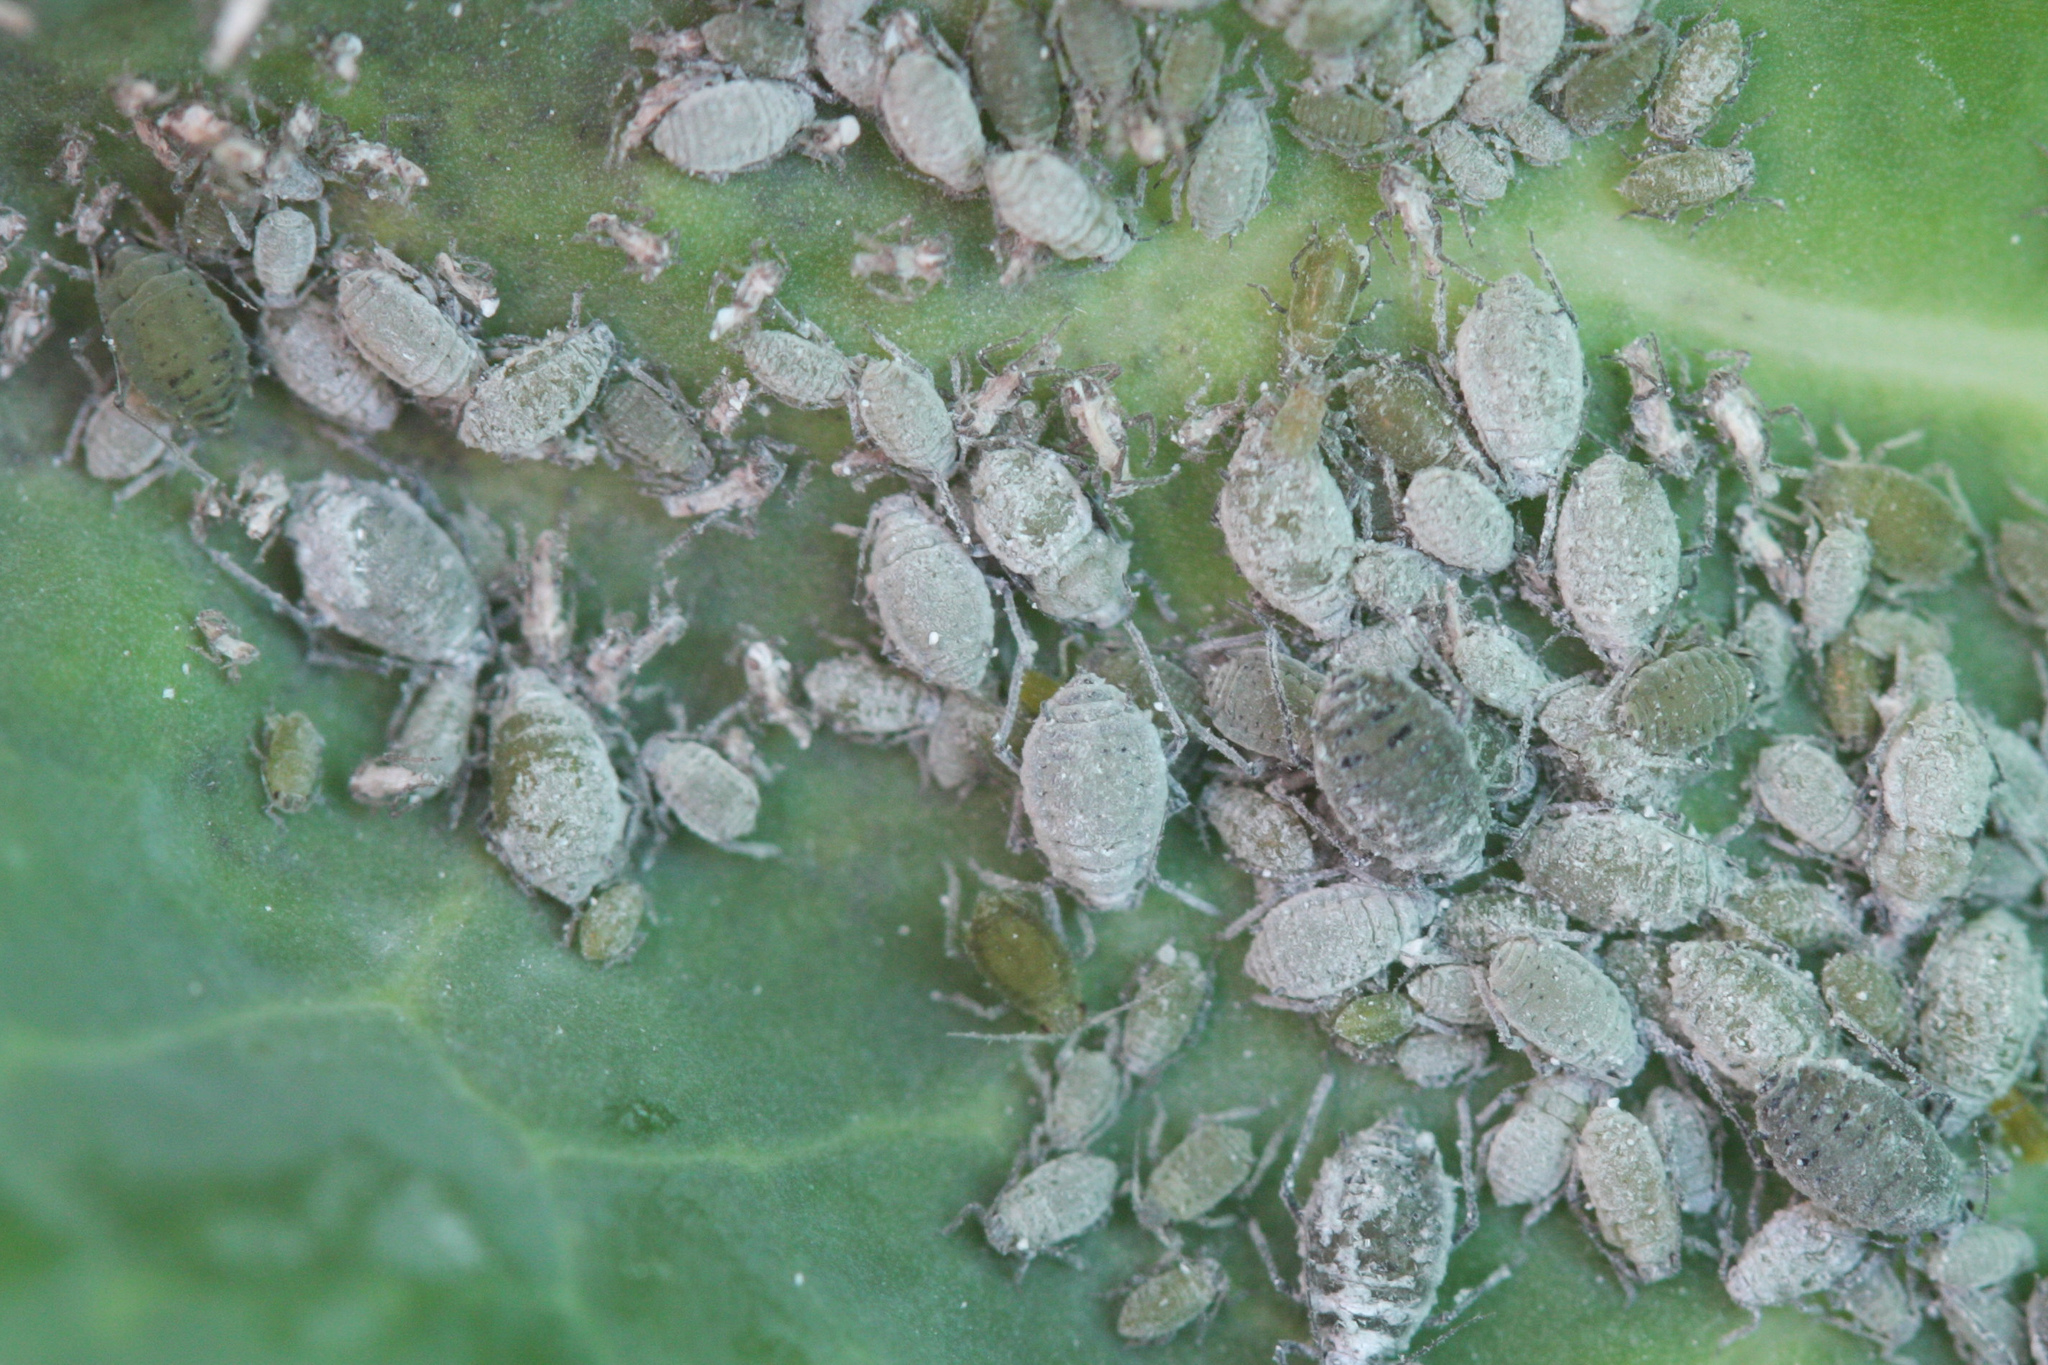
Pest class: cabbage_aphid